The Elements: Fire

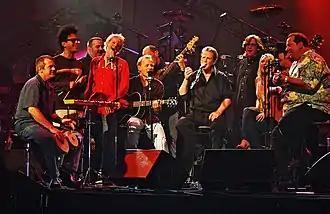
Wilson and his band performing at the Royal Festival Hall, February 2004

In 2004, Wilson rerecorded the piece as part of "Brian Wilson Presents Smile" with assistance from keyboardist Darian Sahanaja. As they were assembling the project, Sahanaja recalled, Wilson began humming the wordless melody from "Fall Breaks ...", after which it was decided to incorporate the same wordless vocals into the new arrangement of "Fire". Wilson left the string arrangement to Sahanaja. "I think that's the part that spooked him the most. I told him I'd deal with it." During the band rehearsals for "Mrs. O'Leary's Cow", the electricity in the building went out mid-performance. Biographer Mark Dillon wrote, "Luckily Brian wasn't around ... It might have convinced him the song was cursed after all."